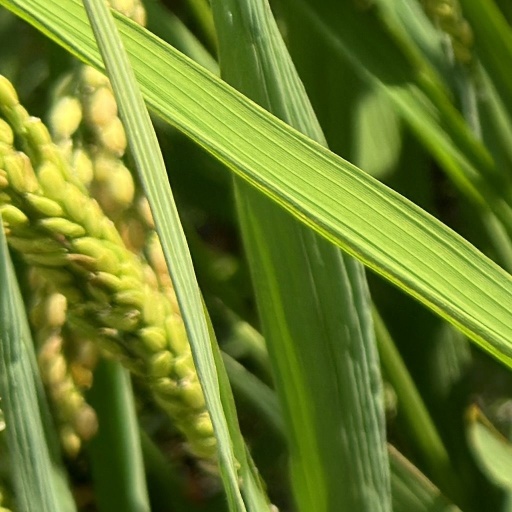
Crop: rice